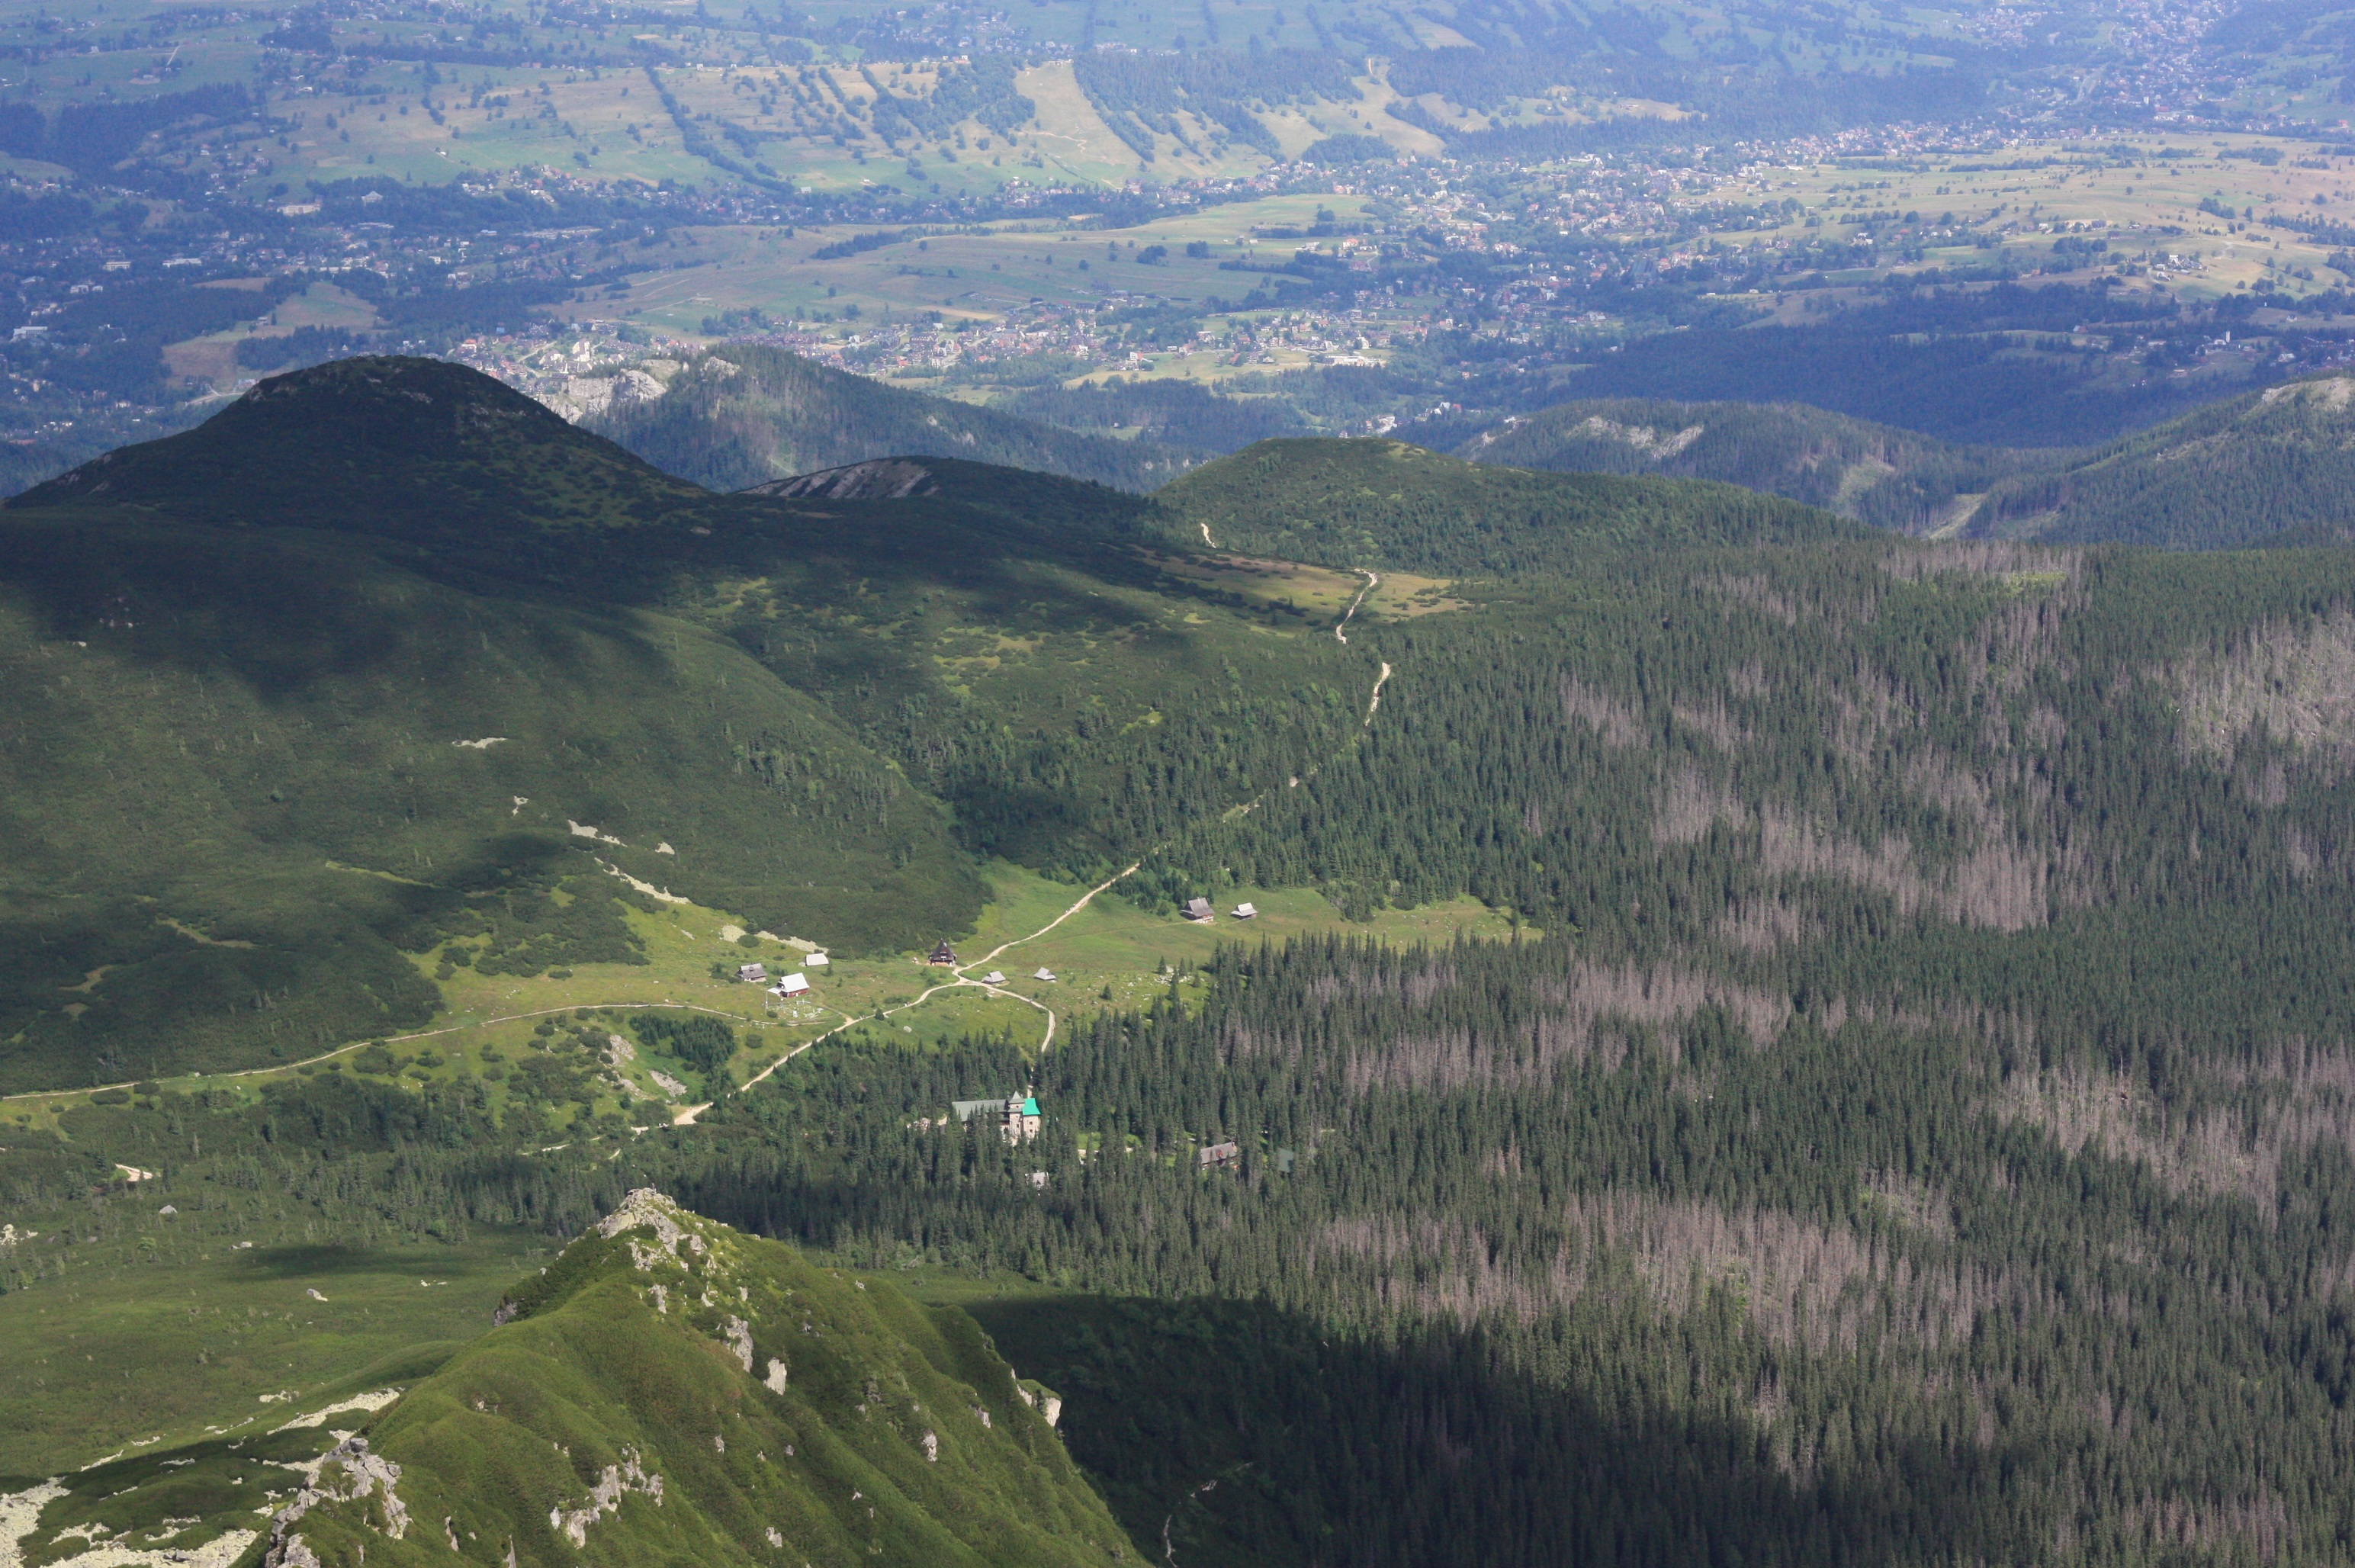
landscape, wilderness, walking, mountain, meadow, hill, lake, valley, mountain range, youth, tourism, highland, ridge, plain, alps, plateau, fell, loch, polish tatras, landform, aerial photography, mountain pass, murowaniec masovian voivodeship, geographical feature, mountainous landforms, gasienicowa valley